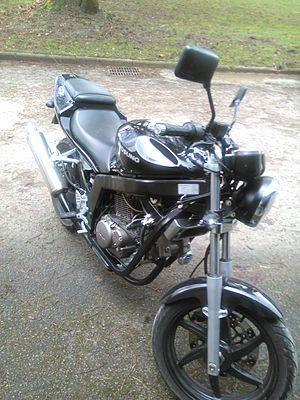
Photo d'une 125 Hyosung.